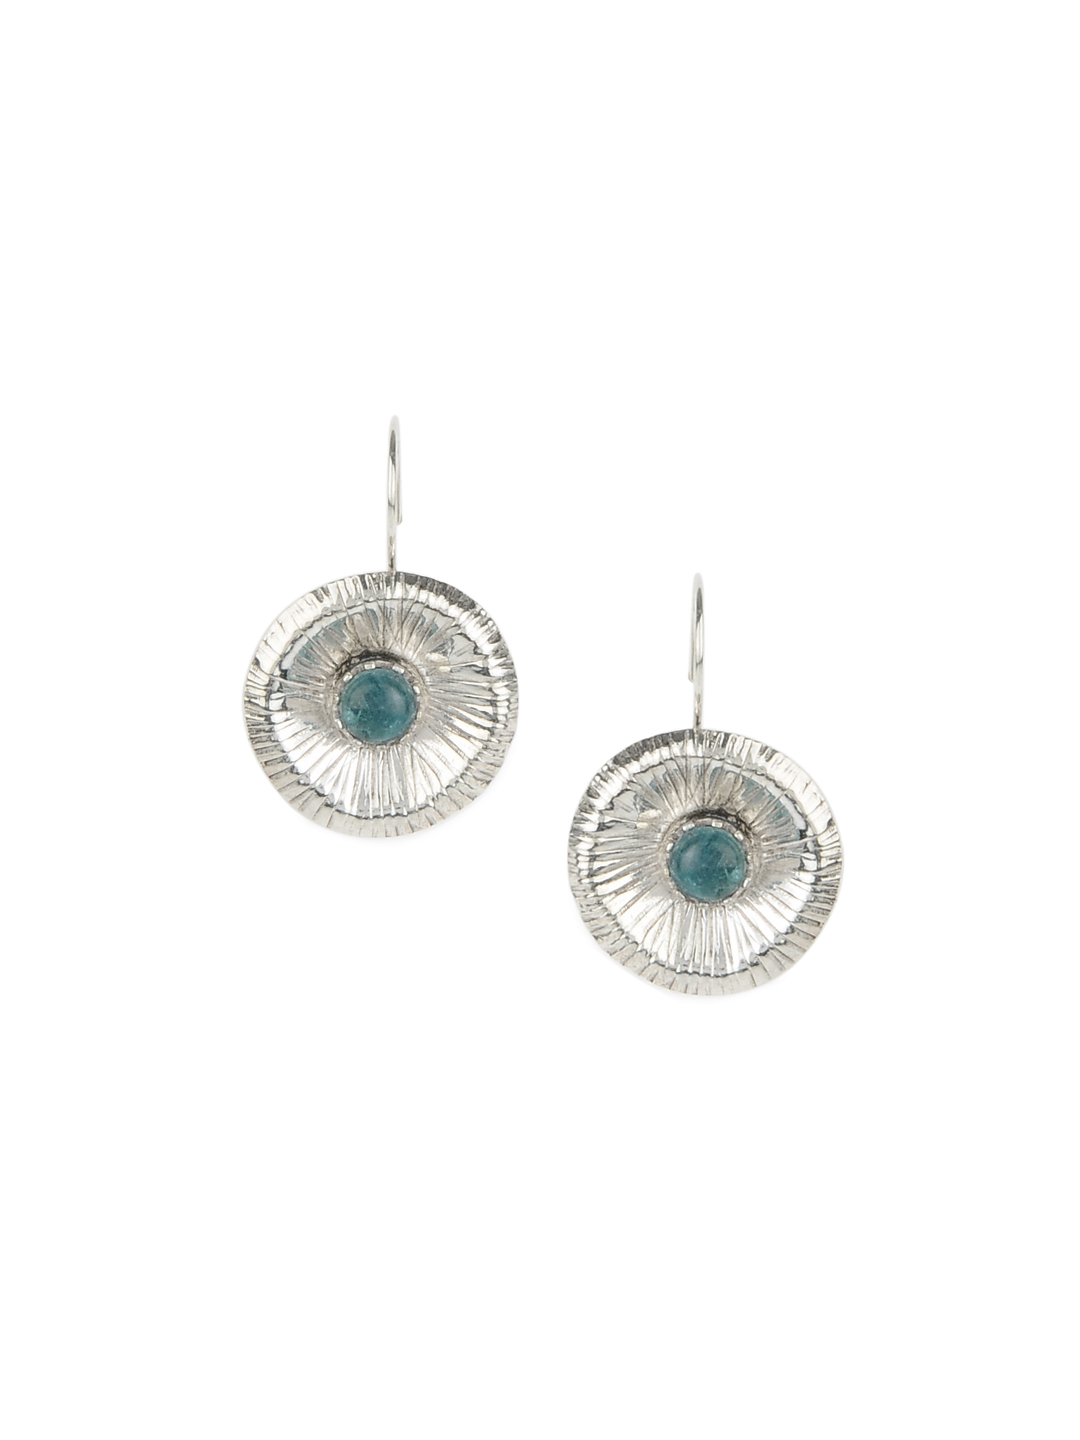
Rreverie Silver Earrings
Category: Accessories / Jewellery / Earrings
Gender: Women
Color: Silver
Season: Fall 2012
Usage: Casual